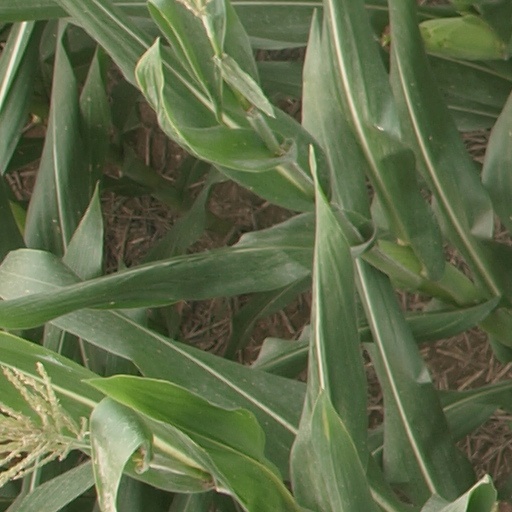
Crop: maize; corn